Roraima

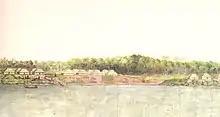
Village of Nossa Senhora da Conceição according to Alexandre Rodrigues Ferreira, late 18th century.

The Portuguese colonizers, after assuming sovereignty and total control of the region, created several villages and towns in the locality, together with indigenous natives. Nossa Senhora da Conceição and Santo Antônio, on the Uraricoera River; São Felipe, on the Takutu River and Nossa Senhora do Carmo and Santa Bárbara, on the Branco River, were the main settlements created at the time, housing a significant population number. However, due to the conflicts between the indigenous and the colonizers, because the indigenous people did not accept to submit to the conditions imposed by the Portuguese, the villages did not develop.